Denard Span

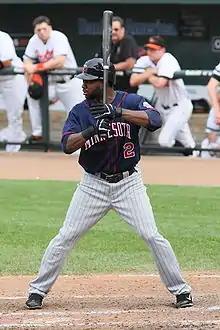
Span batting for the Minnesota Twins in 2008

Throughout the 2008 spring training, Span was competing with Carlos Gómez to be the Twins' starting center fielder, but ultimately lost out to Gómez and was outrighted to Triple-A Rochester. However, on April 5, Michael Cuddyer was placed on the 15-day disabled list and Span was called up to make his Major League debut against the Kansas City Royals the next day. Span failed to impress the Twins (hitting .258/.324/.258) and was sent back down to Rochester. However, he got hot over the next 40 games in AAA (.340/.434/.481) and was recalled to the Twins, where he spent the rest of 2008 season. Span's 2008 season totals were .294/.387/.432 with six home runs, 47 RBI, and seven triples in 93 games. Span was chosen to play in the 2008 Beijing Olympics but because he had been promoted, he was forced to skip the Olympics.